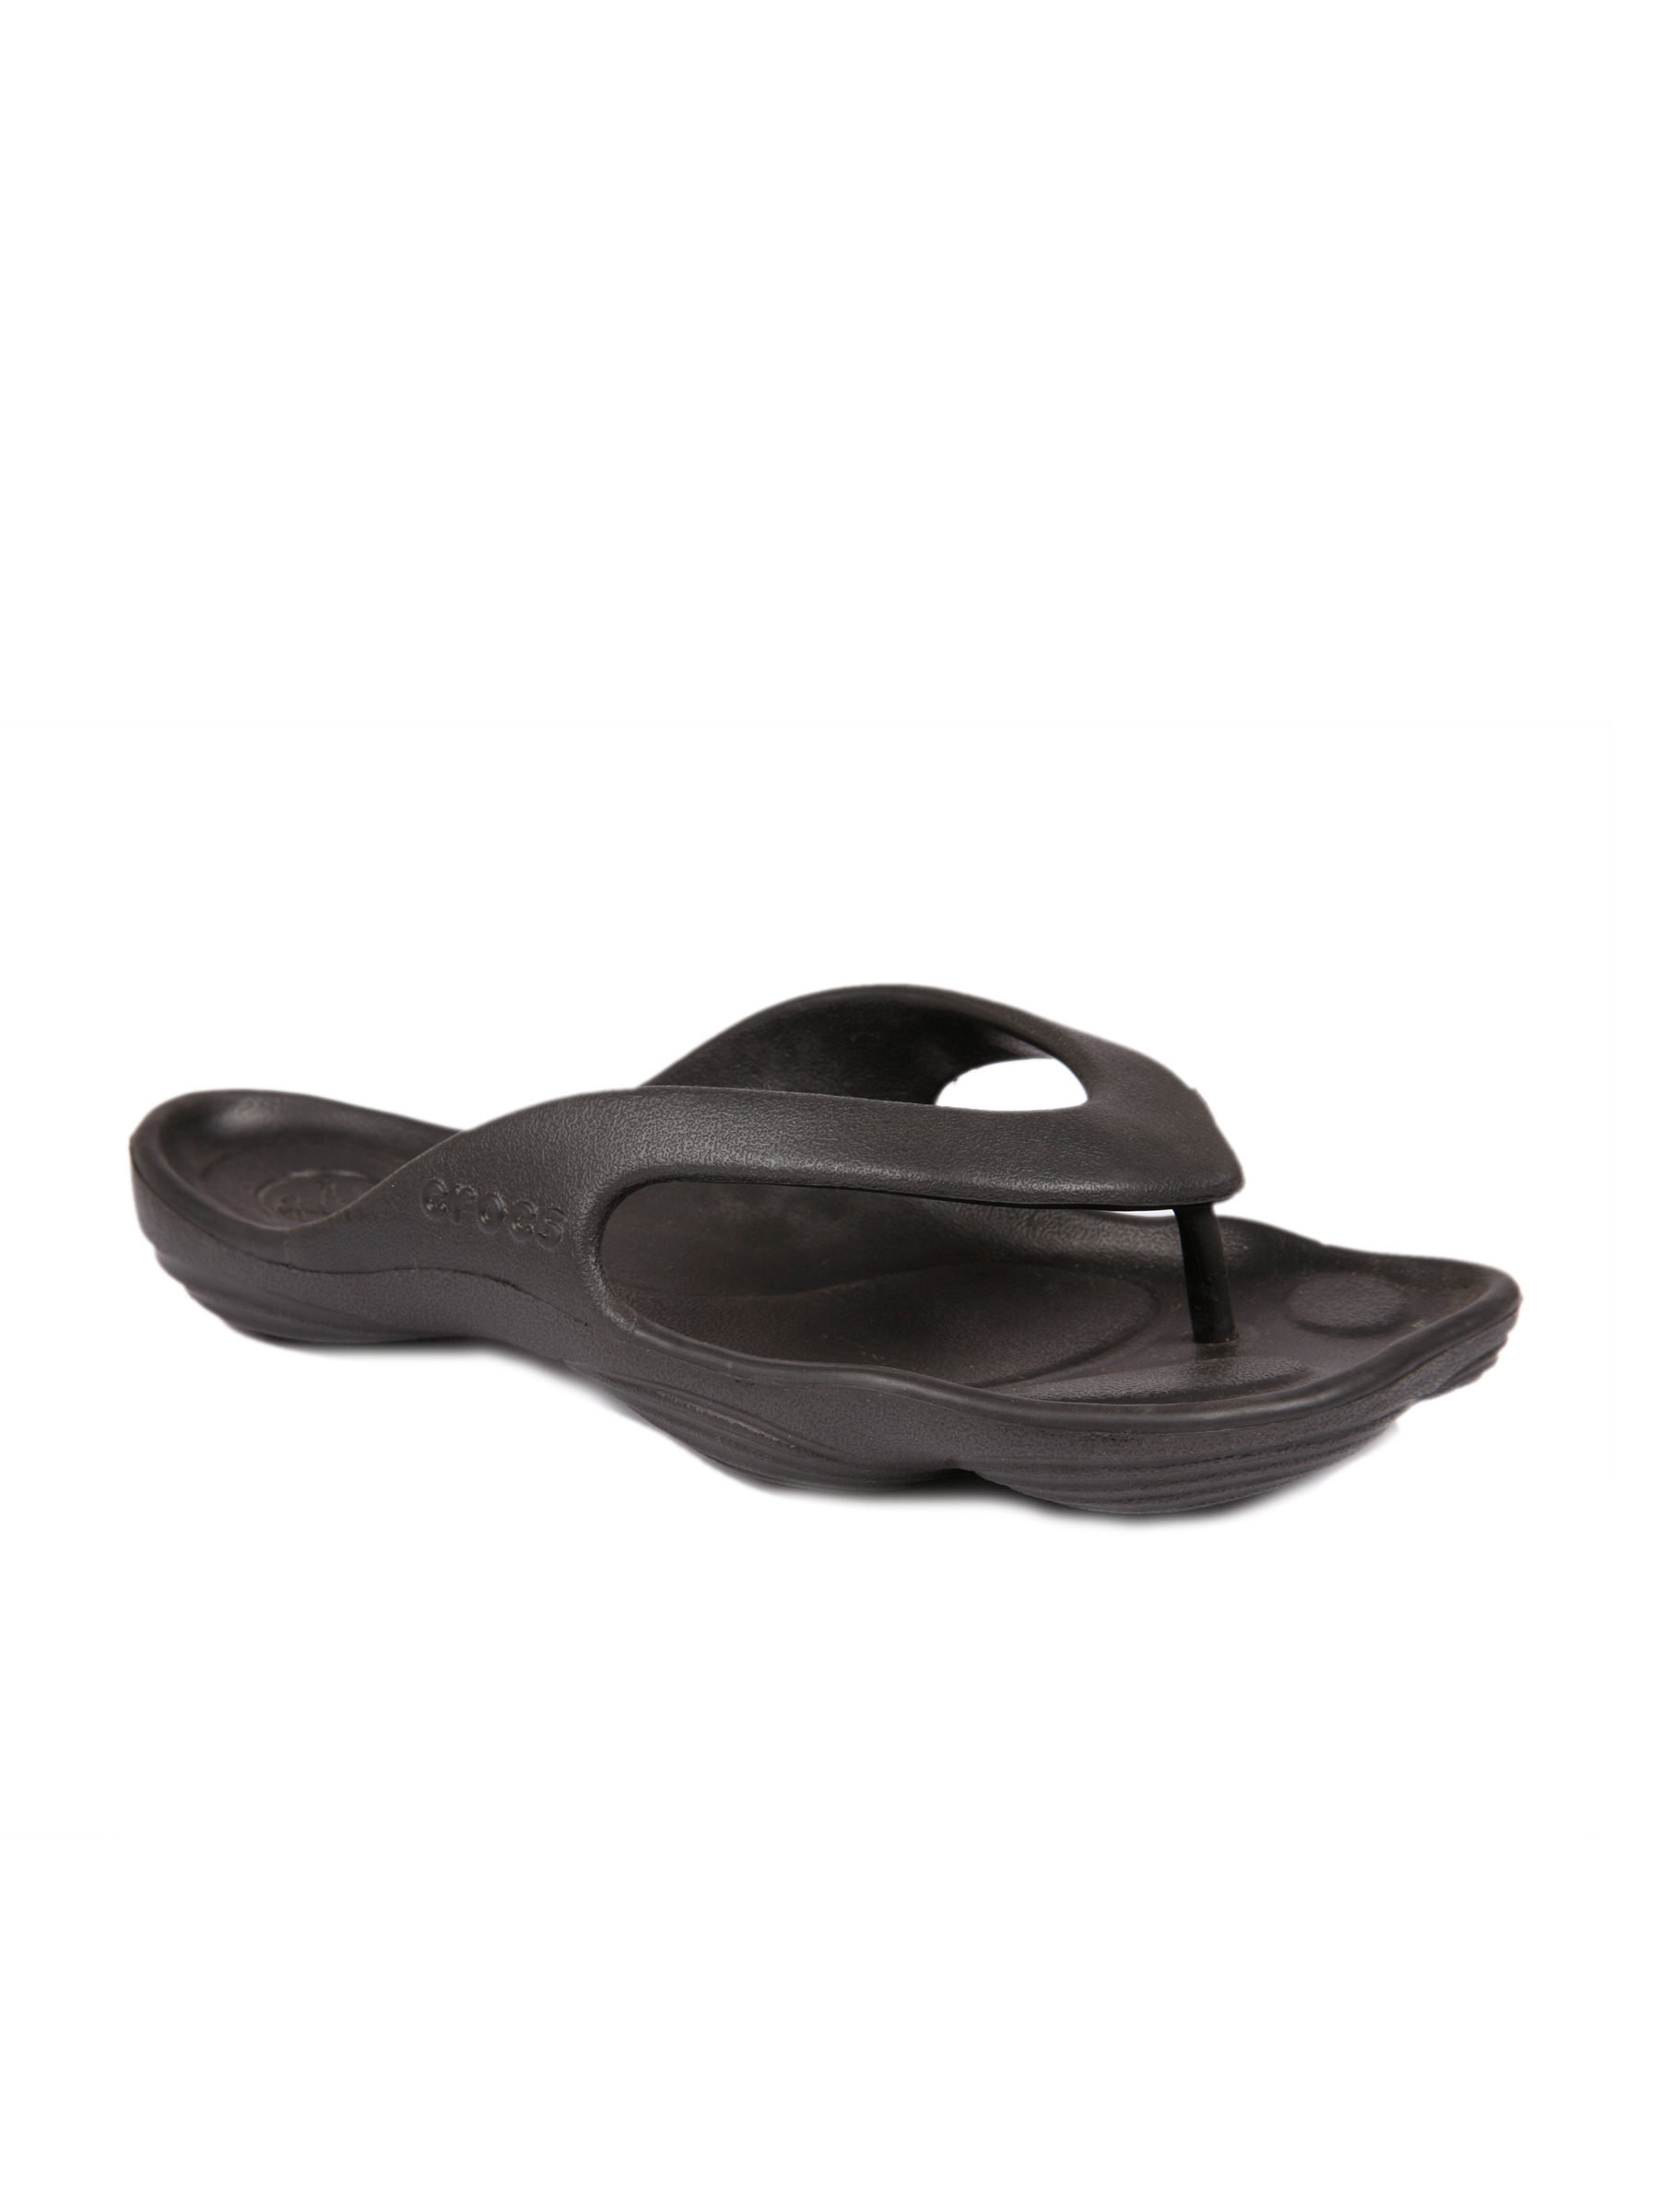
Crocs Women Abf Single Flip Slippers
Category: Footwear / Flip Flops / Flip Flops
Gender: Women
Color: Black
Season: Fall 2011
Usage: Casual